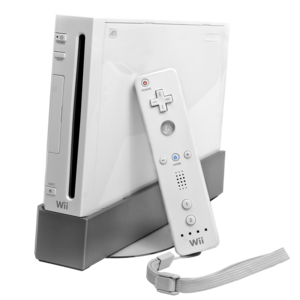
Satoru Iwata, né le 6 décembre 1959 à Sapporo, île d'Hokkaidō, et mort le 11 juillet 2015 à Kyoto, était un développeur puis producteur de jeu vidéo et chef d'entreprise japonais, président de HAL Laboratory de 1993 à 2000 puis 4ᵉ président de la société de jeu vidéo Nintendo de 2002 à sa mort en 2015.
TrackMania est une série de jeux vidéo de course, développée par Nadeo et éditée par Focus Home Interactive jusqu'en 2009, puis par Ubisoft.
TrackMania est un jeu de course développé par Firebrand Games et édité par Focus Home Interactive en Europe le 23 septembre 2010 et par City Interactive en Amérique du Nord le 24 mars 2011. Premier jeu de la franchise TrackMania sur console de salon, il en adapte le concept offrant une approche atypique par rapport aux créations du même genre, de par son gameplay simple orienté arcade et son éditeur de niveau.